Sega Classics Arcade Collection

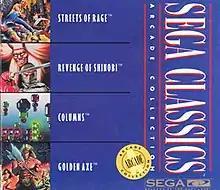

Sega Classics Arcade Collection is the name of two compilations released for the Sega CD. Despite their titles, both versions of "Sega Classics Arcade Collection" include only the Sega Genesis ports of all the games included.